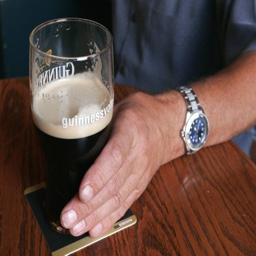
the best bars for beer